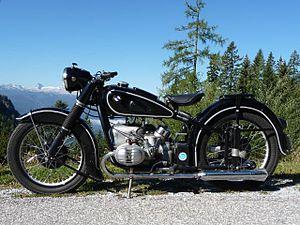
Cette liste des motos BMW est triée par ordre chronologique et par type de moteur. Les modèles actuellement disponibles sont en gras. Les dates indiquées sont uniquement une indication de la période. La production et les ventes diffèrent considérablement selon le marché et ne peuvent pas être entièrement illustrées ici. Celles-ci sont discutées, si elles sont bien connues, dans les articles correspondants.